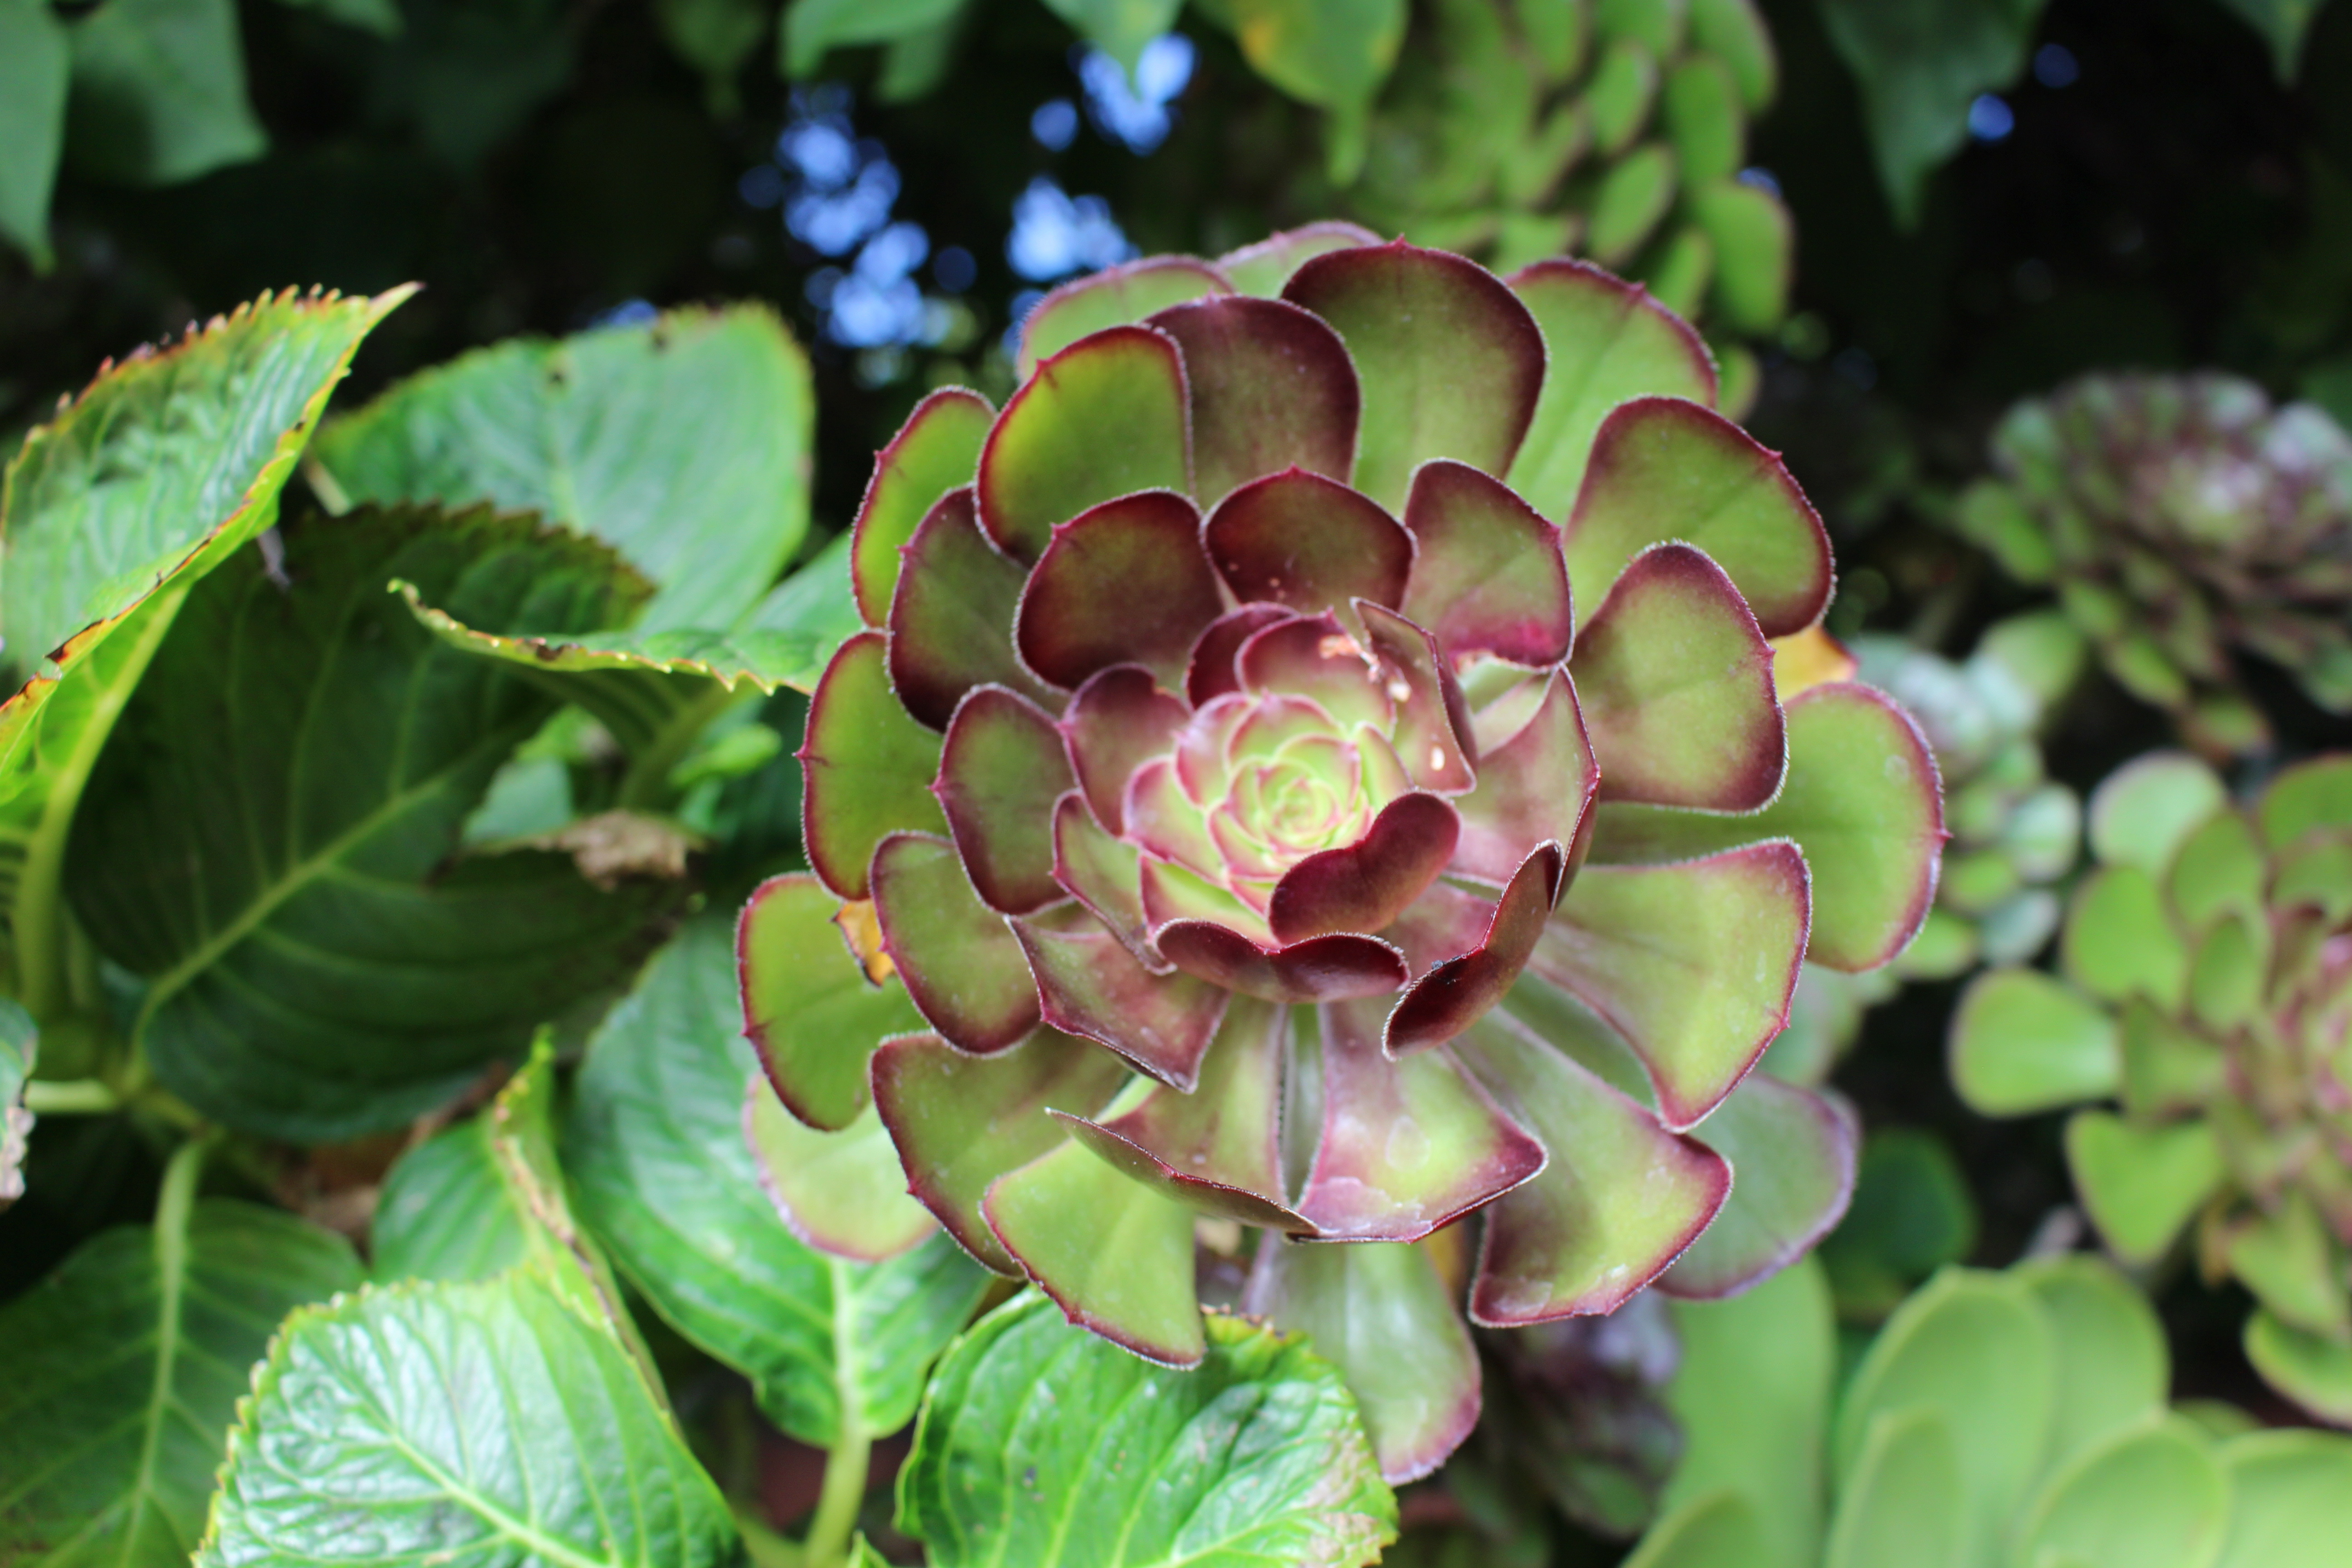
plant, nature, love, sunny, saturday, mato, leaves, outdoor, flower, flora, leaf, annual plant, flowering plant, shrub, hydrangea